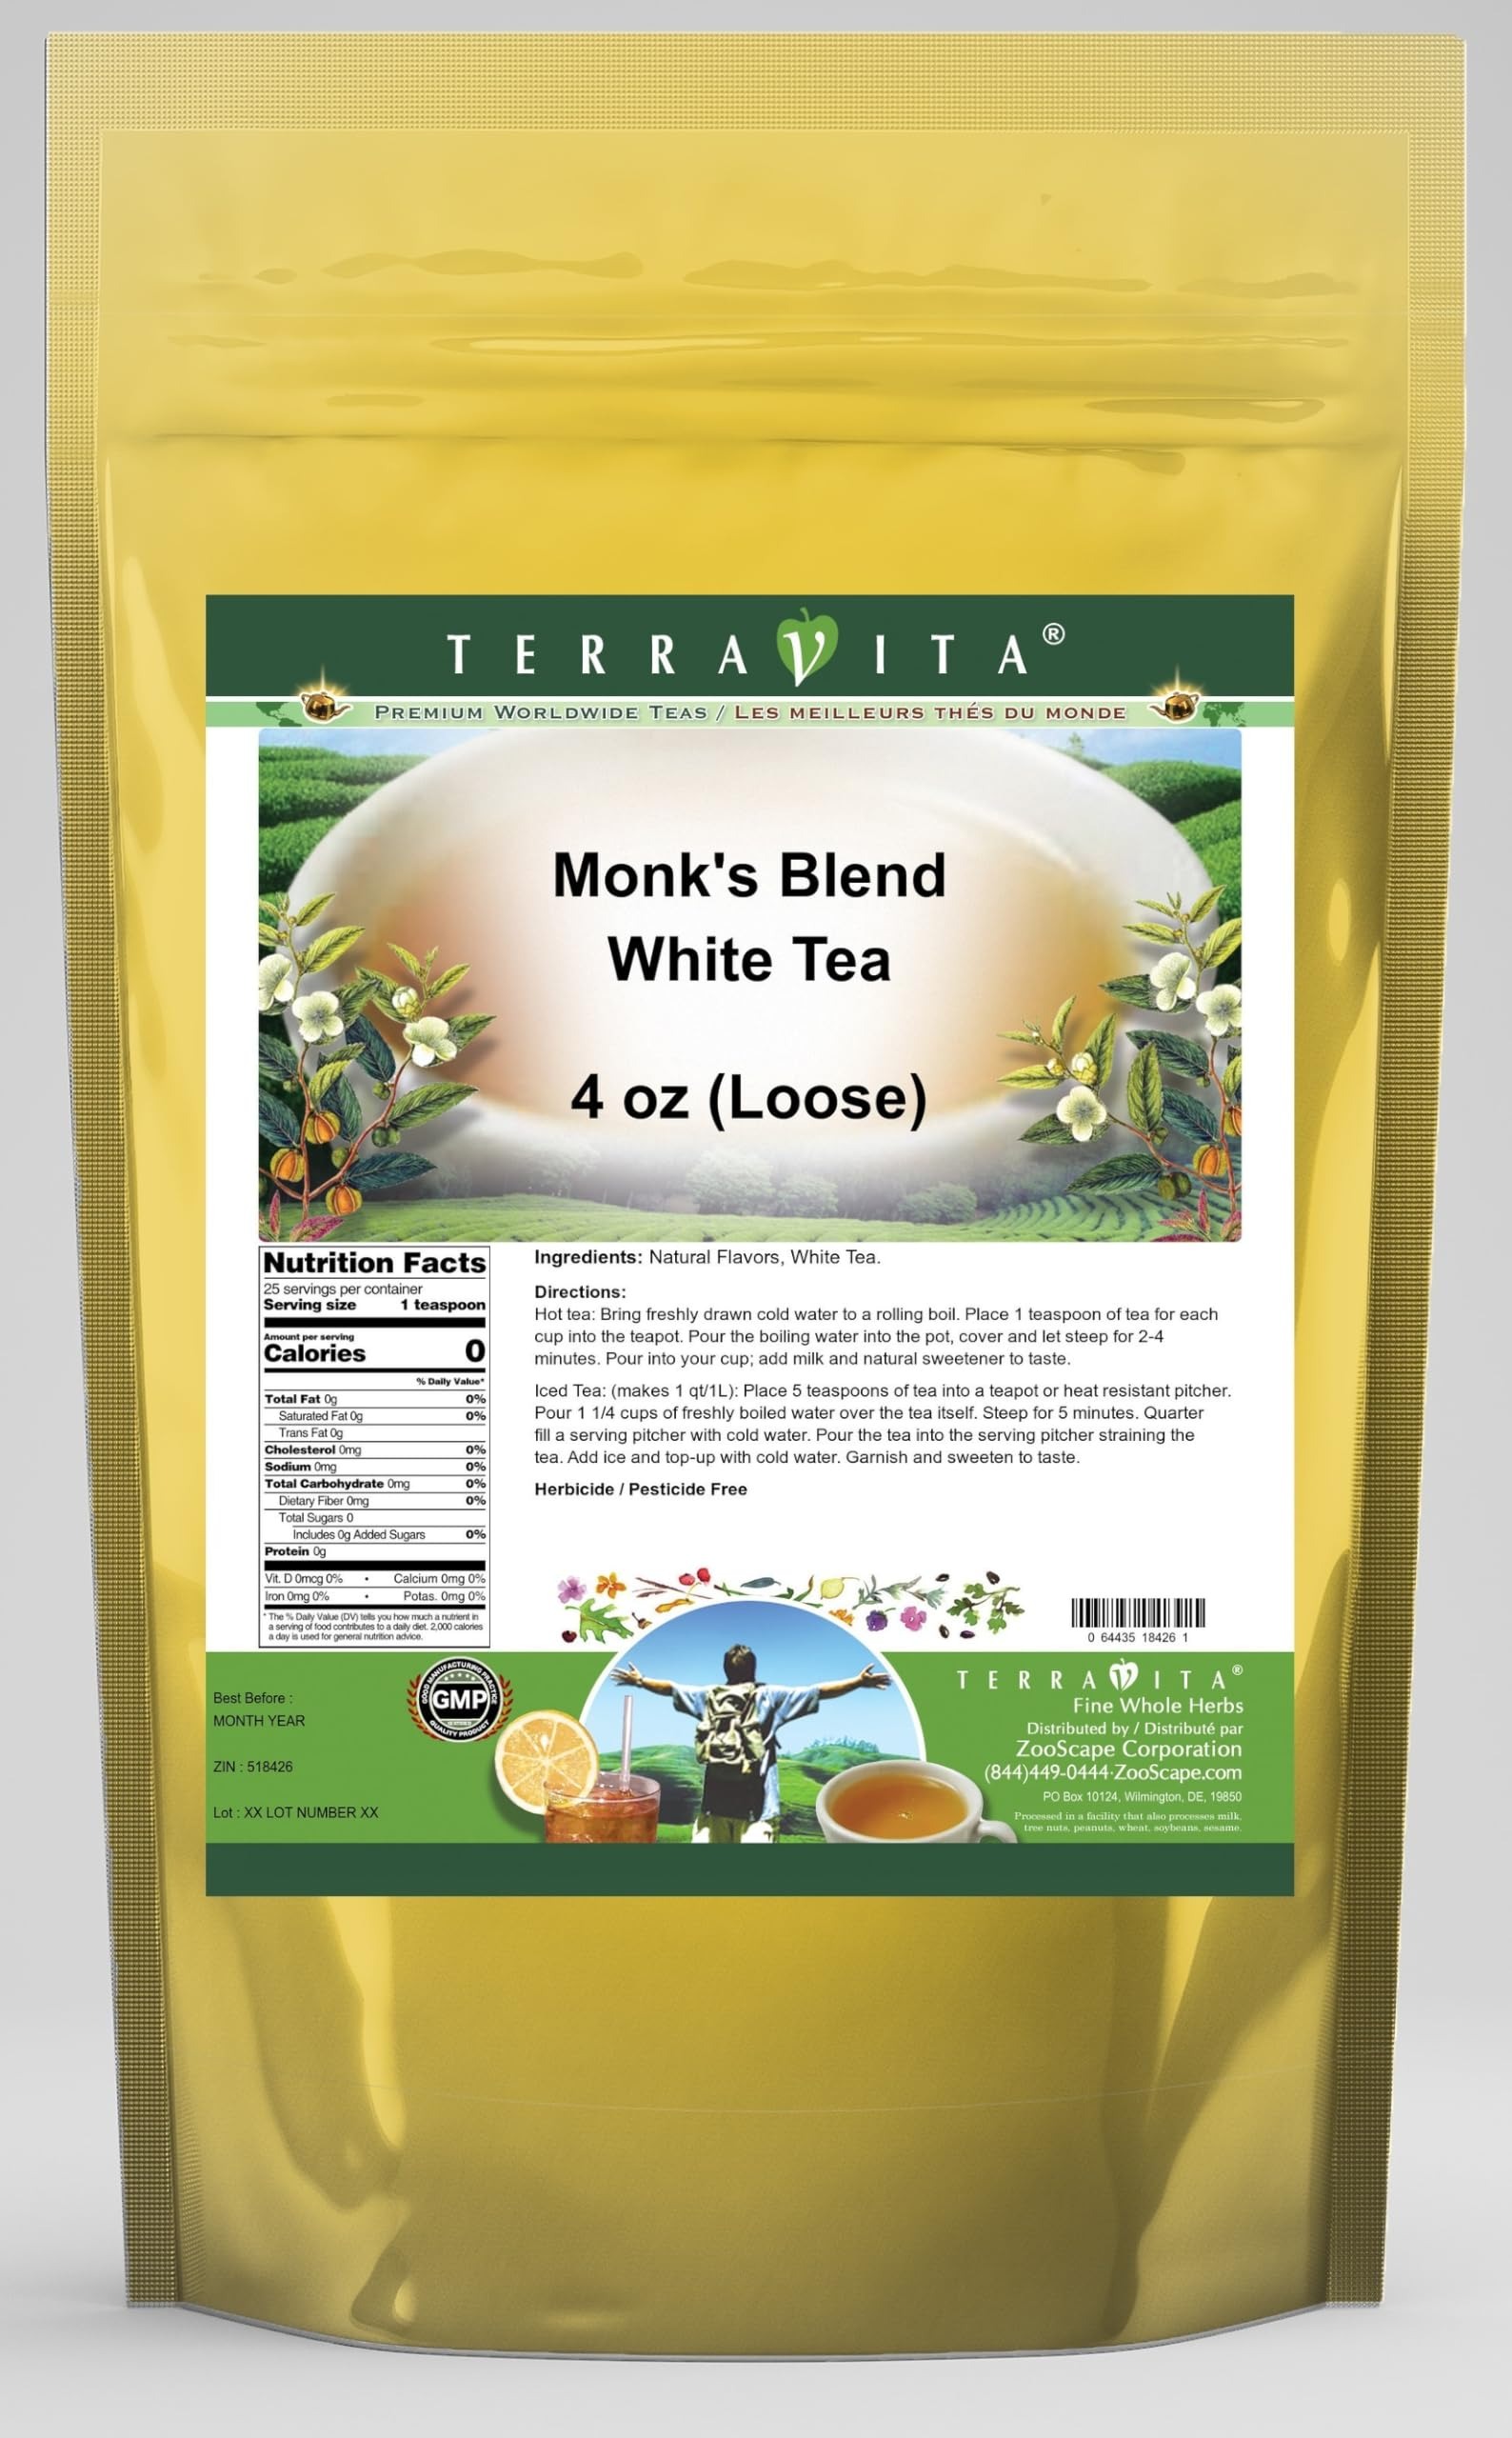
Item Name: Monk's Blend White Tea (Loose) (4 oz, ZIN: 518426) - 3 Pack
Bullet Point 1: Thinking of becoming a monk but not sure if you're cut out for the lifestyle of a hermit? Well, thanks to Saint Pachomius (AD. 292-348), you don't have to live alone. How so? The Saint, also known as Abba Pachomius was the first person to establish a monastery where monks could live together communally. His story is an amazing one. Born and raised in Thebes a city in ancient Egypt, Pachomius was picked up in a sweep for new recruits by the Roman army when he was about 20. He was held captive b
Bullet Point 2: No fillers.
Bullet Point 3: Manufacturer: TerraVita
Bullet Point 4: Size: 4 oz
Bullet Point 5: Loose Leaf White Tea - Packed in a convenient upright pouch!
Product Description: Thinking of becoming a monk but not sure if you're cut out for the lifestyle of a hermit? Well, thanks to Saint Pachomius (AD. 292-348), you don't have to live alone. How so? The Saint, also known as Abba Pachomius was the first person to establish a monastery where monks could live together communally. His story is an amazing one. Born and raised in Thebes a city in ancient Egypt, Pachomius was picked up in a sweep for new recruits by the Roman army when he was about 20. He was held captive by the marauding army but was visited daily by some Christians who brought him food and water. Touched by their generosity, Pachomius, who was born a pagan, decided that when he was released he would become a Christian. Miraculously, he was freed without ever seeing combat. True to his word, he sought out a nearby Christian hermit and studied with him for some time. Deciding that the solitary life was not for him, Pachomius established his first mon - Smooth tea with notes of Madagascar vanilla flavor - Hot tea brewing method: Bring freshly drawn cold water to a rolling boil. Place 1 teaspoon of tea for each cup into the teapot. Pour the boiling water into the pot, cover and let steep for 2-4 minutes. Pour into your cup; add milk and natural sweetener to taste. - Iced tea brewing method: (to make 1 liter/quart): Place 5 teaspoons of tea into a teapot or heat resistant pitcher. Pour 1 1/4 cups of freshly boiled water over the tea itself. Steep for 5 minutes. Quarter fill a serving pitcher with cold water. Pour the tea into the serving pitcher straining the tea. Add ice and top-up with cold water. Garnish and sweeten to taste. - ZooScape is proud to be the exclusive distributor of TerraVita teas, herbs and supplements in the United States, Canada and around the world. - Shipping Port:
Value: 12.0
Unit: Ounce

Price: 83.6